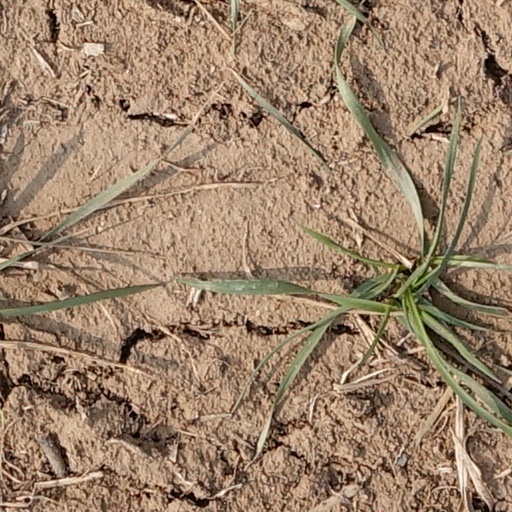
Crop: wheat